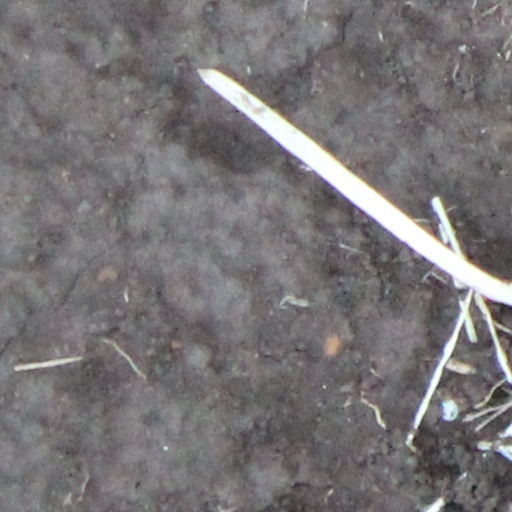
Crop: wheat